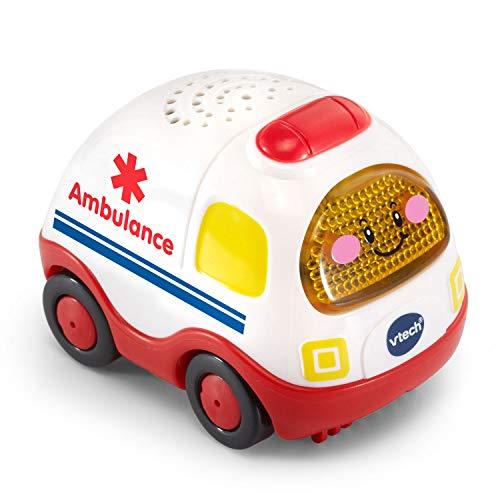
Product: VTech Go! Go! Smart Wheels Ambulance, Multicolor
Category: Toys & Games | Kids' Electronics | Electronic Learning Toys
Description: Zoom into the learning zone with Go Go Smart Wheels Ambulance; educational toy teaches the letter "A" and the vehicle name.
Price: $9.99
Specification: ProductDimensions:2.2x3.1x2.4inches|ItemWeight:3.2ounces|ShippingWeight:4.8ounces(Viewshippingratesandpolicies)|ASIN:B005KBY2P8|Itemmodelnumber:80-119700|Manufacturerrecommendedage:12months-5years|Batteries:2AAAbatteriesrequired.